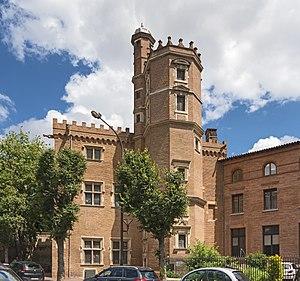
Toulouse, à la tête d'un vaste comté au Moyen Âge, puis capitale de la province de Languedoc jusqu'à la Révolution, a tout au long de son histoire compté parmi les principales villes de France. Centre de pouvoir, la ville a conservé jusqu'à nos jours de nombreux hôtels particuliers édifiés par ses élites : capitouls, marchands fortunés et noblesse de robe liée au Parlement de Toulouse notamment.
Au XVIᵉ siècle, la Renaissance, qui prônait le retour aux modèles de l'Antiquité romaine, se diffusa en Europe depuis l'Italie par le biais notamment de traités et gravures se référant au traité De Architectura de Vitruve, théoricien romain de l'architecture antique. Chaque foyer d'érudition et de création réinterpréta ces nouvelles références selon ses traditions locales.
Cet article recense les monuments historiques de Toulouse.